Mining industry of Mali

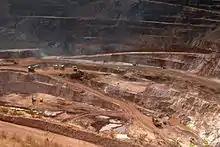
Land Impact at the Yatela Gold Mine

Gold mining has broad implications for both the environment and public health. As it relates to artisanal gold mining, miners often use mercury and cyanide to isolate gold from other mineral compounds. Contamination from the use of these chemicals, often through groundwater when recklessly disposed of at mining sites, can have sweeping effects on human and animal populations. Cyanide poisoning at its worst causes death and paralysis, and in less severe cases, causes nausea, headaches, vertigo, cognitive impairment, respiratory issues, and high blood pressure. Mercury exposure can cause a variety of disorders and cognitive impairment. In addition to issues of contamination, artisanal mines require clearing plant life and dredging of rivers. In Mali, this has led to increased soil erosion, the drying up of rivers, and habitat destruction. Additionally, many artisanal mines are not restored after mining finishes, leaving excess chemicals and destruction.